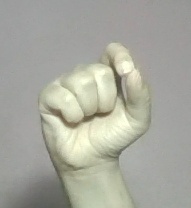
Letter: fa